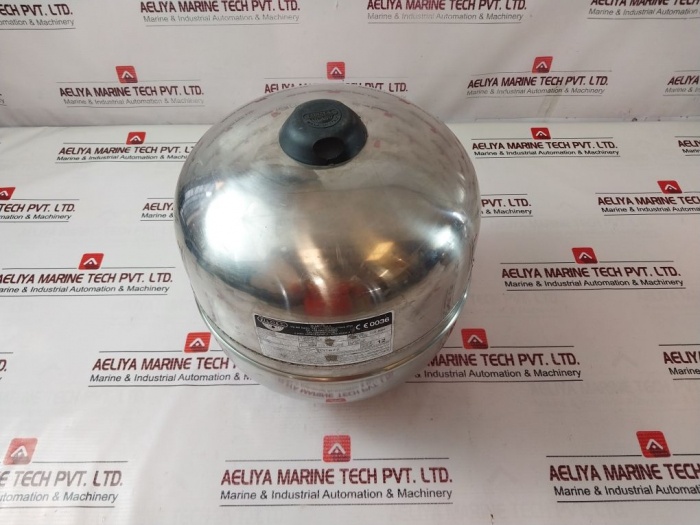
Zilmet Pressure Tank Working Temperature Range -10/+70°C
Brand: Other
Zilmet Pressure Tank Working Temperature Range -10/+70°C Zilmet S.P.A. Ts Temperature/A: -10/+70°C Capacity Litre: 12 Factory Precharge: 2,5 Bar Made In Italy Weight: 3.200 Kg
Category: Hardware > Plumbing > Plumbing Fixture Hardware & Parts > Toilet & Bidet Accessories > Toilet Tanks > Pressure-Assisted Tanks